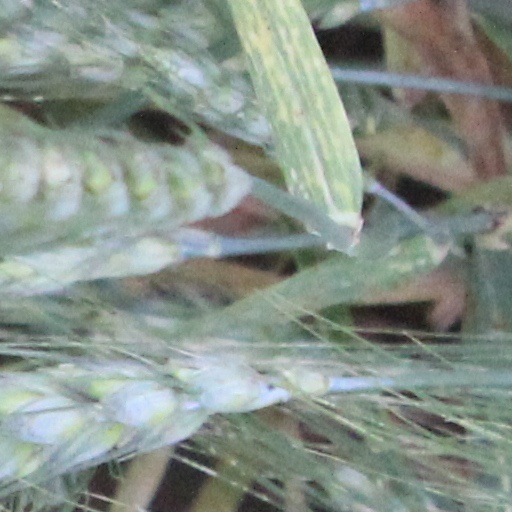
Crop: wheat